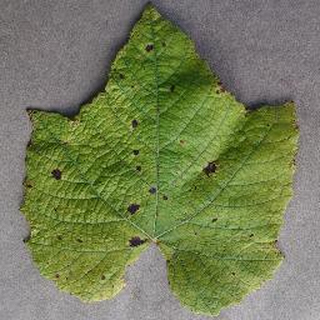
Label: grape_leaf_blight